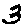
Label: 3